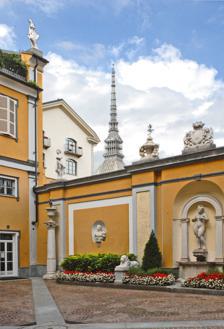
Building: Accorsi-Ometto Museum
Country: Italy
Year built: 1956
Decorative arts museum in Turin, Italy Accorsi-Ometto Museum Museo Accorsi-Ometto The Museum of Decorative Arts presents the collection of mainly 18th century objects. Interactive fullscreen map Former name Fondazione Accorsi-Ometto Established 1956 Location Via Po 55, Turin , Italy Coordinates 45°3′58.637″N 7°41′35.304″E / 45.06628806°N 7.69314000°E / 45.06628806; 7.69314000 Type Decorative arts museum Founder Pietro Accorsi Website Homepage The Accorsi–Ometto Museum is a private museum based in Turin , northern Italy . It is chronologically the first decorative arts museum in Italy. The museum was originated from a legacy left by Pietro Accorsi (Turin, 1891–1982) and was opened by Giulio Ometto, president for life of the "Fondation Pietro Accorsi" and Director ad interim of the museum. The palace The collection is located in a historical building in the Via Po, designed by the Savoy 's court architect, Amedeo of Castellamonte and dates back to the late 17th century (1684). When Pietro Accorsi's father became custodian of the palace, in 1901, the family moved into a relatively small flat that looked onto the courtyard. The museum The 'Accorsi – Ometto Museum. The route through the museum leads through 27 rooms, divided into two sections: the first presents the exhibition of pieces from the 18th and 19th centuries, in particular Baccarat crystals , silverware, and Meissen porcelain . The second section presents furniture reconstructing the ambiance of a refined home of the 18th century, in accordance with the antique dealer's taste. The style represented here, according to historical records, was fashionable for about fifty years in Turin's leading homes. Particularly remarkable is the Piffetti's room, dedicated to the secrétaire-cabinet in rare wood with ivory and tortoiseshell, made in 1738 by Pietro Piffetti. This trumeau is considered a masterpiece of the Piedmont cabinet maker. Gallery François Boucher Vittorio Amedeo Cignaroli References